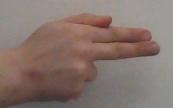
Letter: ghain